Nideggen Castle

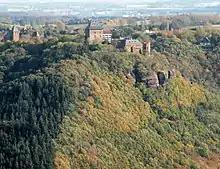
West view of the castle

The square castle garden is enclosed by walls and was built after the Middle Ages. A gate in the north-western corner of the wall led to the Burgflecken. In the middle of the west side stood a house from the Baroque period, which has not survived. It had walls linking it to the outer castle gate.